Gyanendra of Nepal

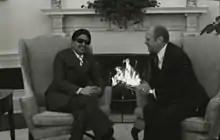
United States President Gerald Ford with Gyanendra Shah in 1976

Gyanendra was born on 7 July 1947 in the old Narayanhiti Royal Palace in Kathmandu, as the second son of Crown Prince Mahendra and his first wife, Crown Princess Indra. After his birth, his father was told by a court astrologer not to look at his newborn son because it would bring him bad luck, so Gyanendra was sent to live with his grandmother.